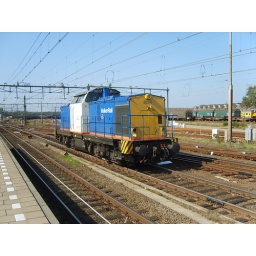
Diesel engine from volkerrail in Amersfoort. Ex Duitser Butch van Volkerrail komt door Amersfoort.